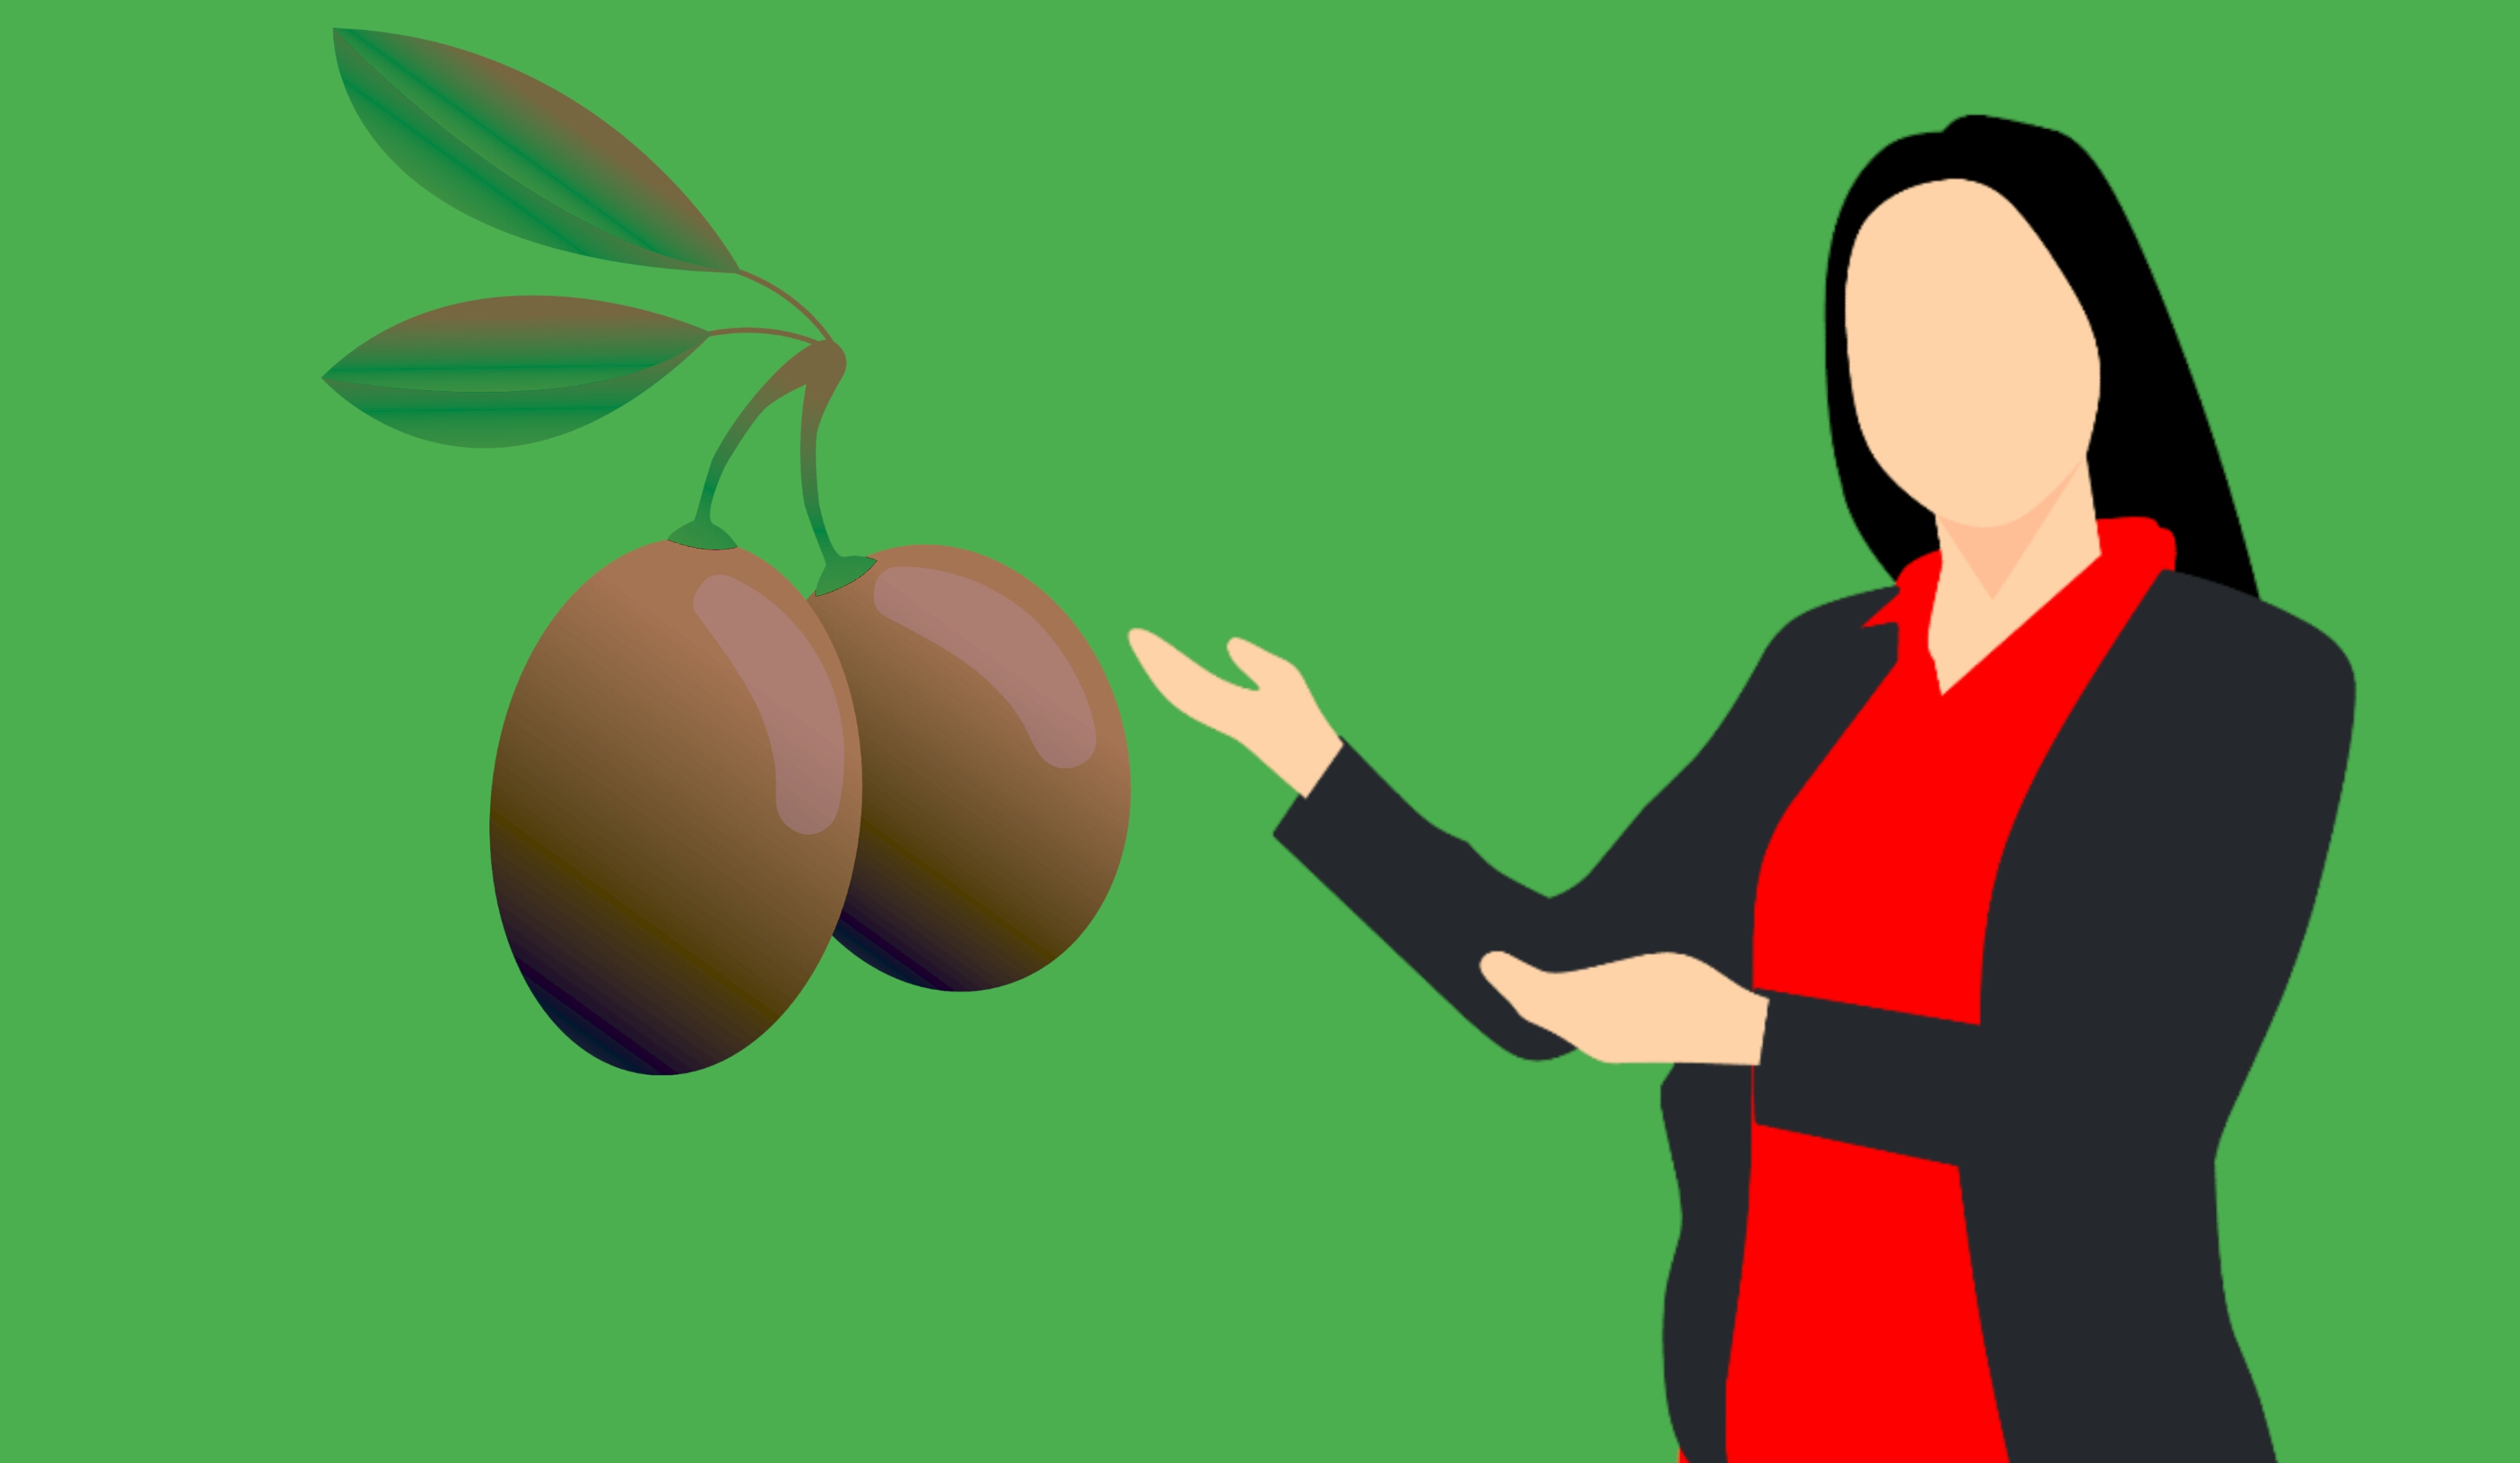
oil, olive, antioxidant, biological, cooking, diet, woman, presenting, showing, advertisement, advertising, agent, business, businesswoman, choice, content, success, green, cartoon, plant, smile, produce, computer wallpaper, fruit, illustration, grass, graphics, font